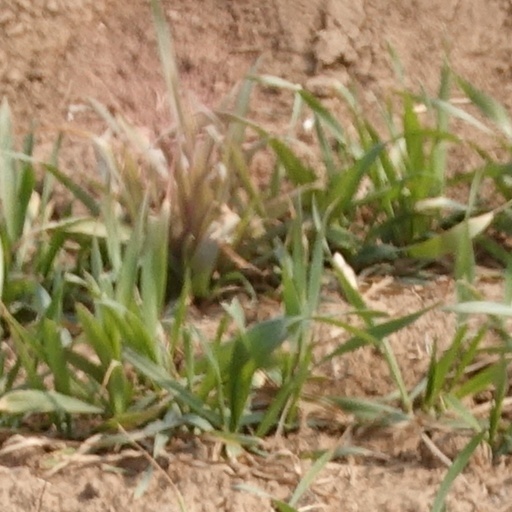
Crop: wheat